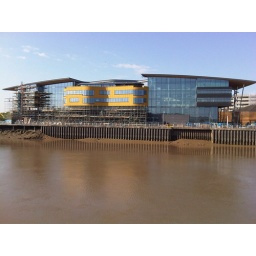
New student building in Newport coming on well...note the brown river Usk